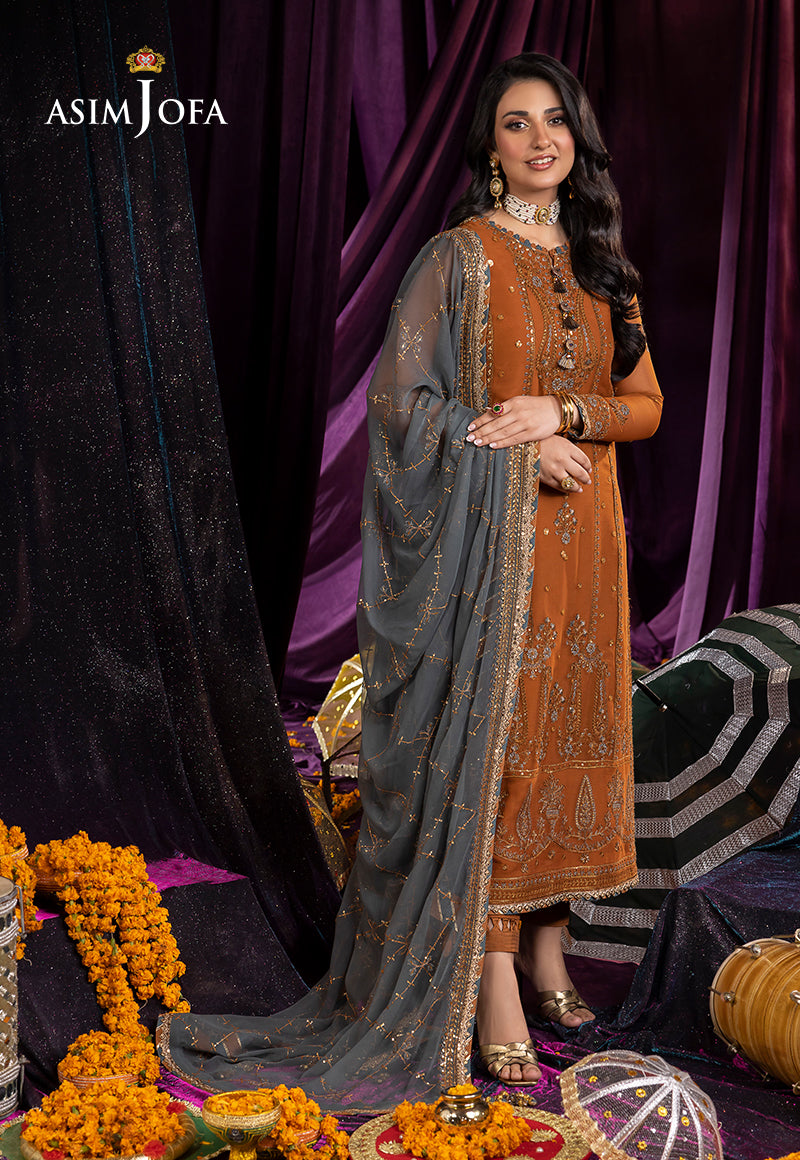
brown orange embroidered salwar suit